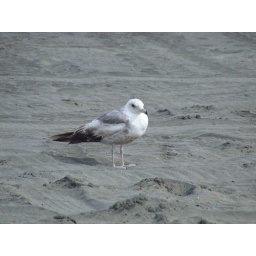
Black sand beach in Washington